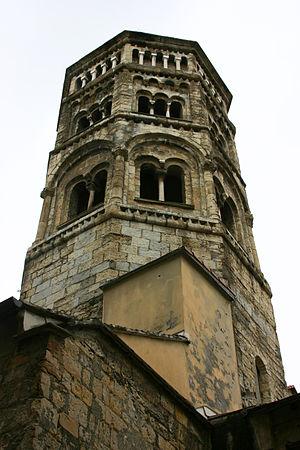
L'église San Donato est un édifice religieux situé via San Donato dans le centre historique de Gênes. La paroisse fait partie du vicariat centre-est de l'archidiocèse de Gênes.